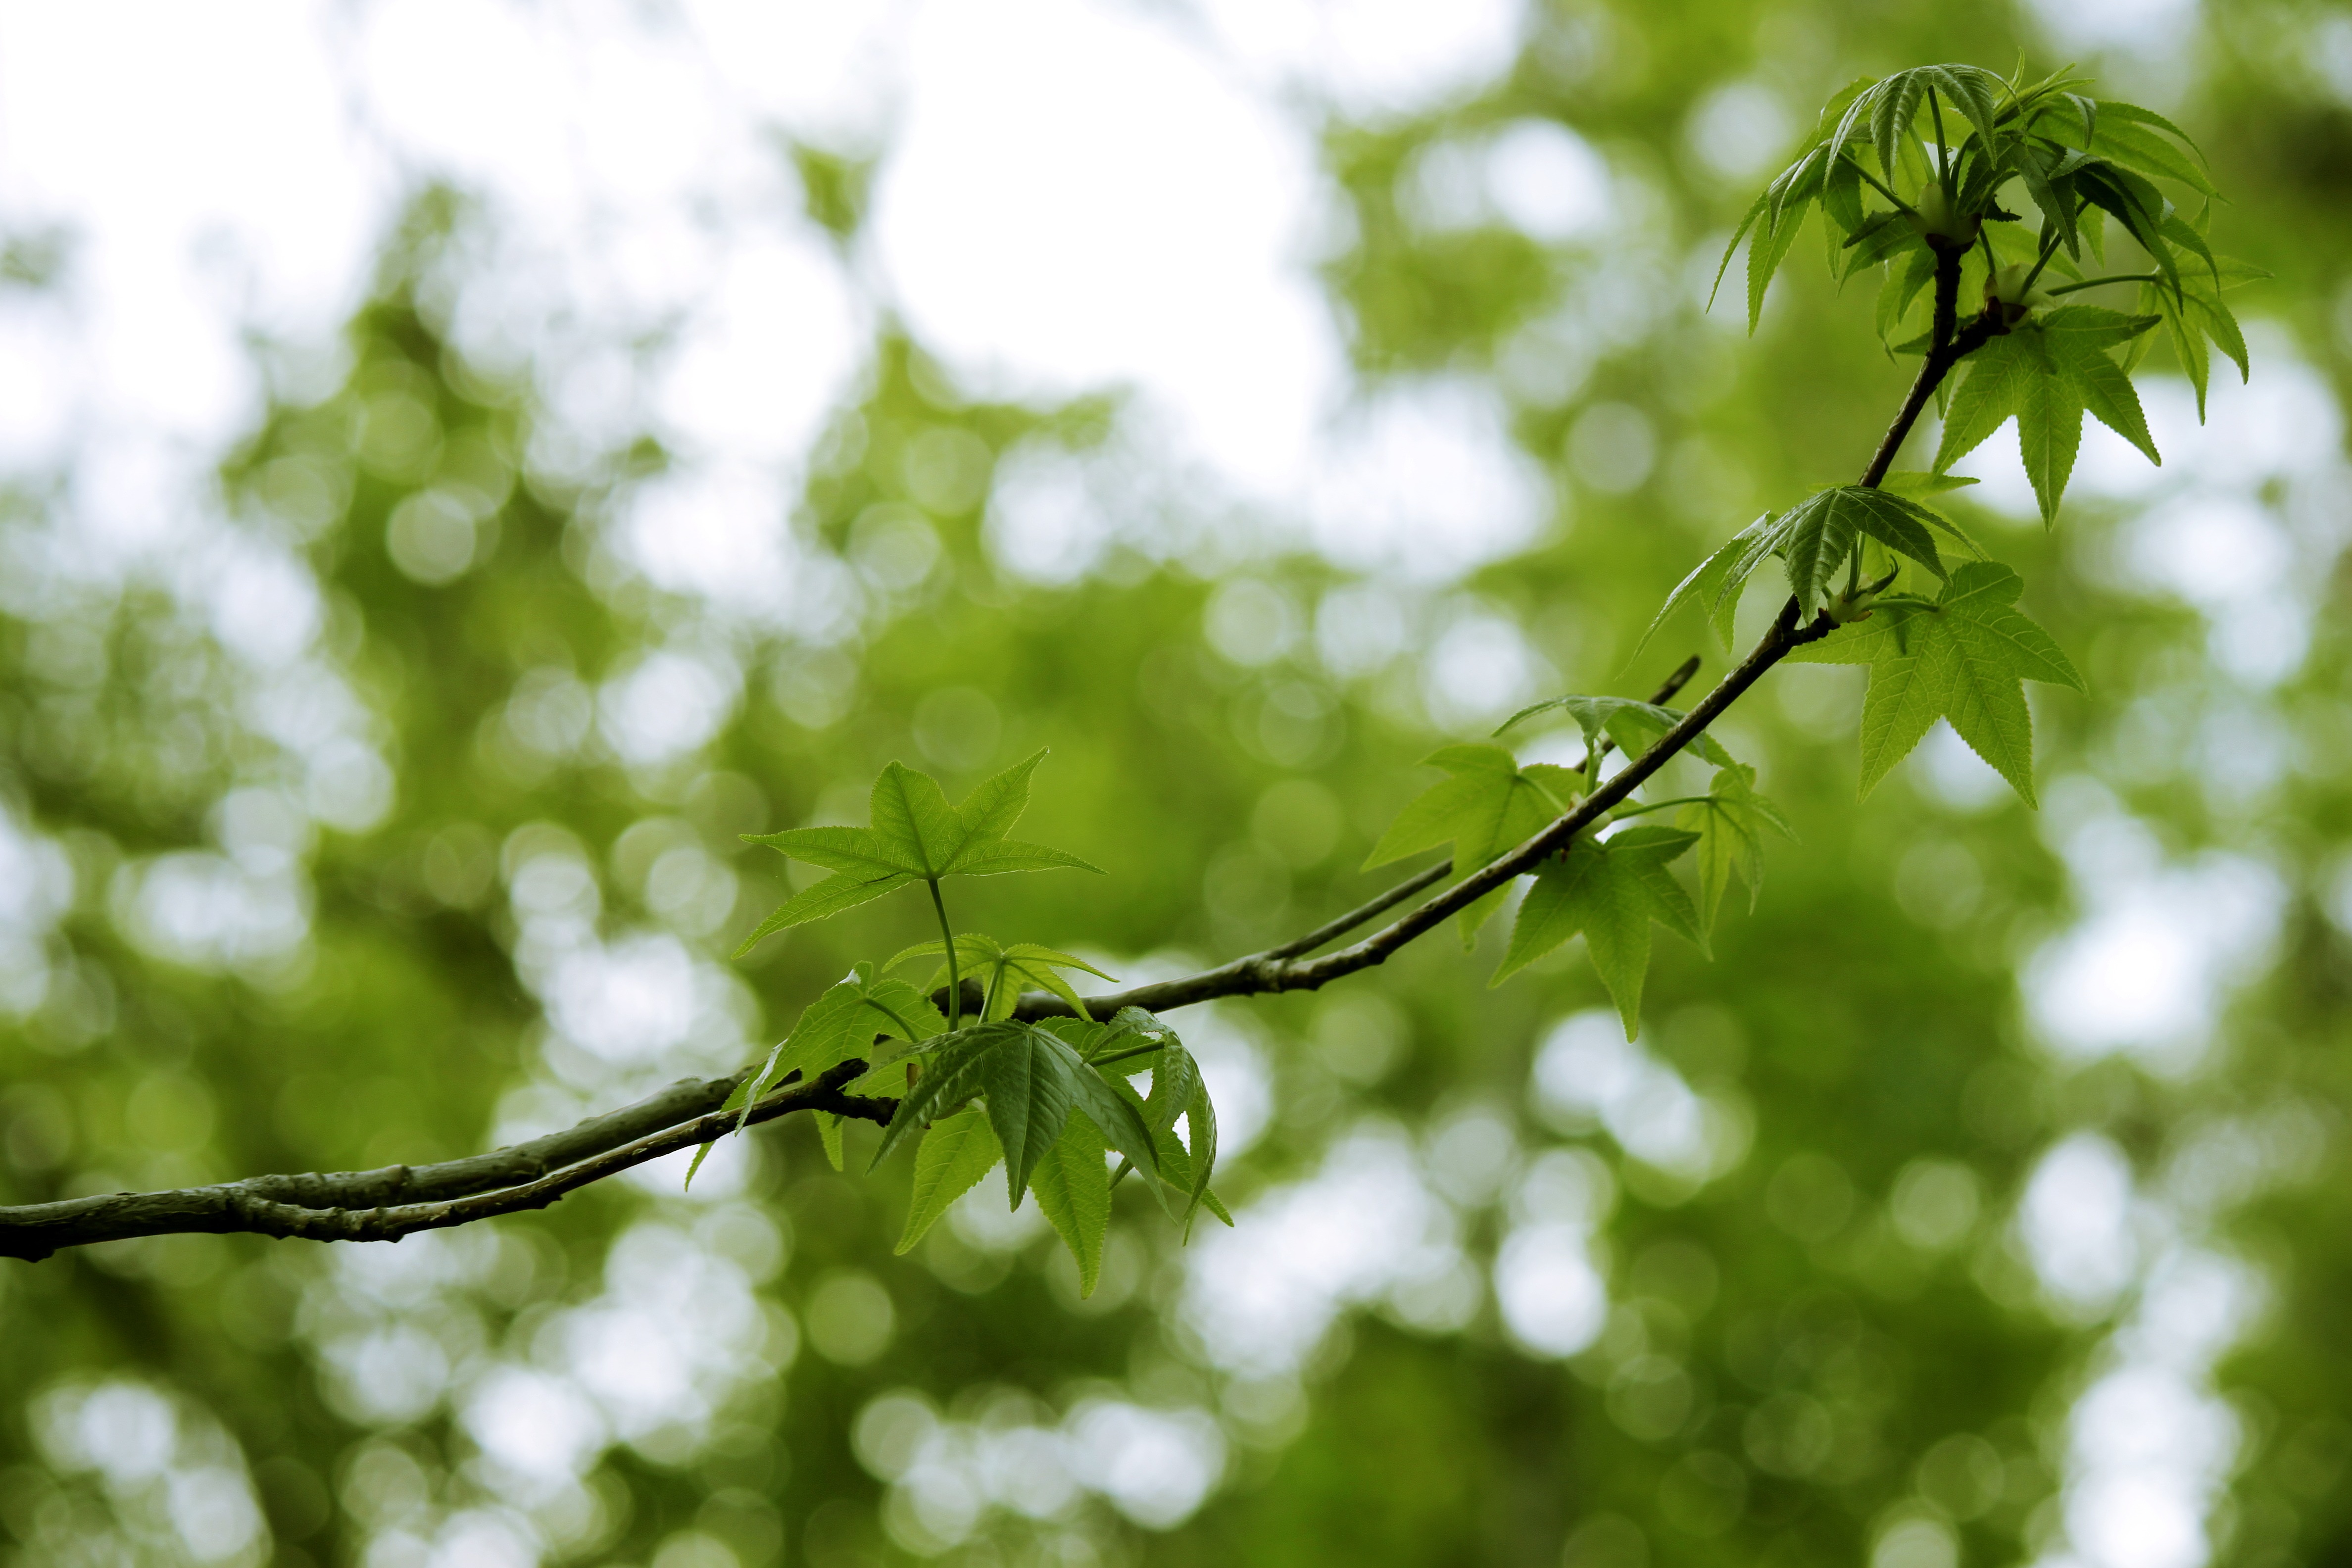
tree, nature, forest, grass, branch, blossom, plant, sunlight, leaf, flower, green, autumn, botany, flora, twig, leaves, macro photography, flowering plant, plant stem, woody plant, land plant